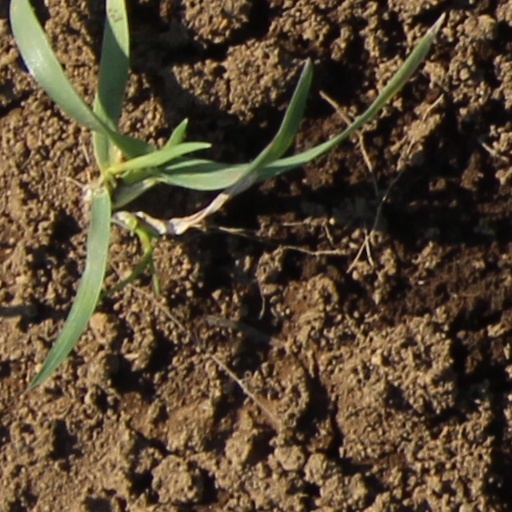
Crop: wheat